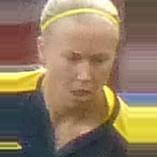
Age: 31